Emergency vehicle lighting

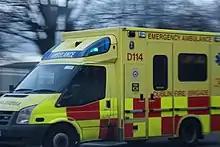
A Dublin Fire Brigade ambulance responding with flashing blue lights

The main colour for emergency service vehicles is overwhelmingly blue, although there is also widespread use of flashing (white) headlights, and many police vehicles have a set of two rear-facing red flashing lights to indicate that the police car is stopped or to indicate caution.